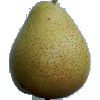
Label: pear_forelle